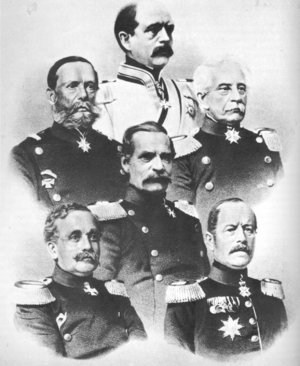
Paul von Hindenburg est un militaire et homme d'État allemand, né le 2 octobre 1847 à Posen et mort le 2 août 1934 au manoir de Neudeck. Du fait de son prestige et de sa longévité, il joua un rôle important dans l'histoire de l'Allemagne.